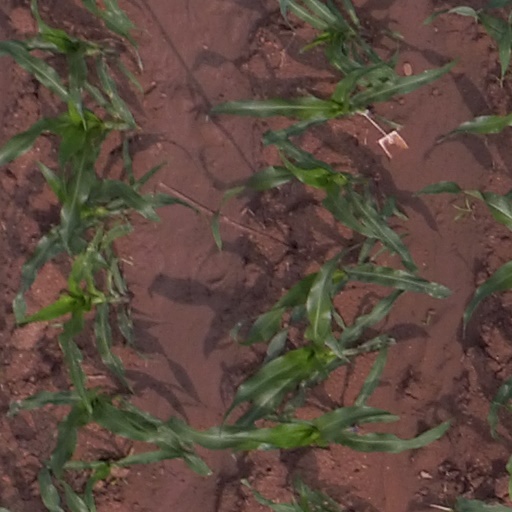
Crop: maize; corn